KT Tunstall

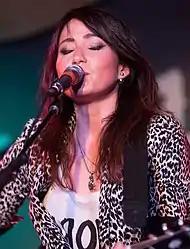
Tunstall performing live in 2014

Over the Christmas holidays in 2008, Tunstall joined Neil Finn's 7 Worlds Collide line-up in Auckland, New Zealand to record a charity studio album for Oxfam. The album was recorded in Finn's New Zealand studio over three weeks and featured all-new material, with singing and songwriting contributions divided amongst the group. Most of the participants from the original 2001 "7 Worlds Collide" line-up returned, along with several new additions including Jeff Tweedy, Glenn Kotche, John Stirratt and Pat Sansone of Wilco, New Zealand songwriters Don McGlashan and Bic Runga, and Finn's son Elroy Finn. The album, titled "The Sun Came Out", was released on 31 August 2009.